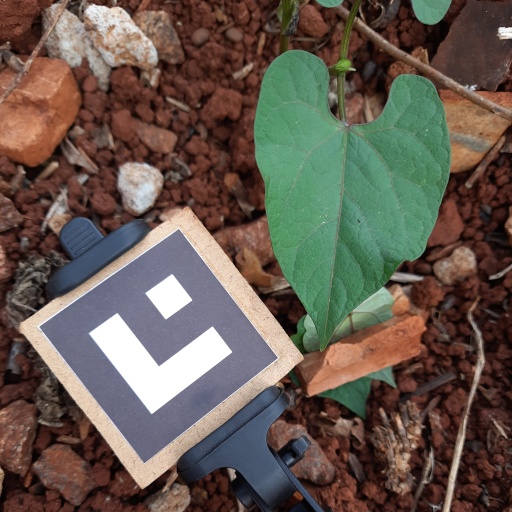
Observations: wavy surface, no eating holes, under sunlight